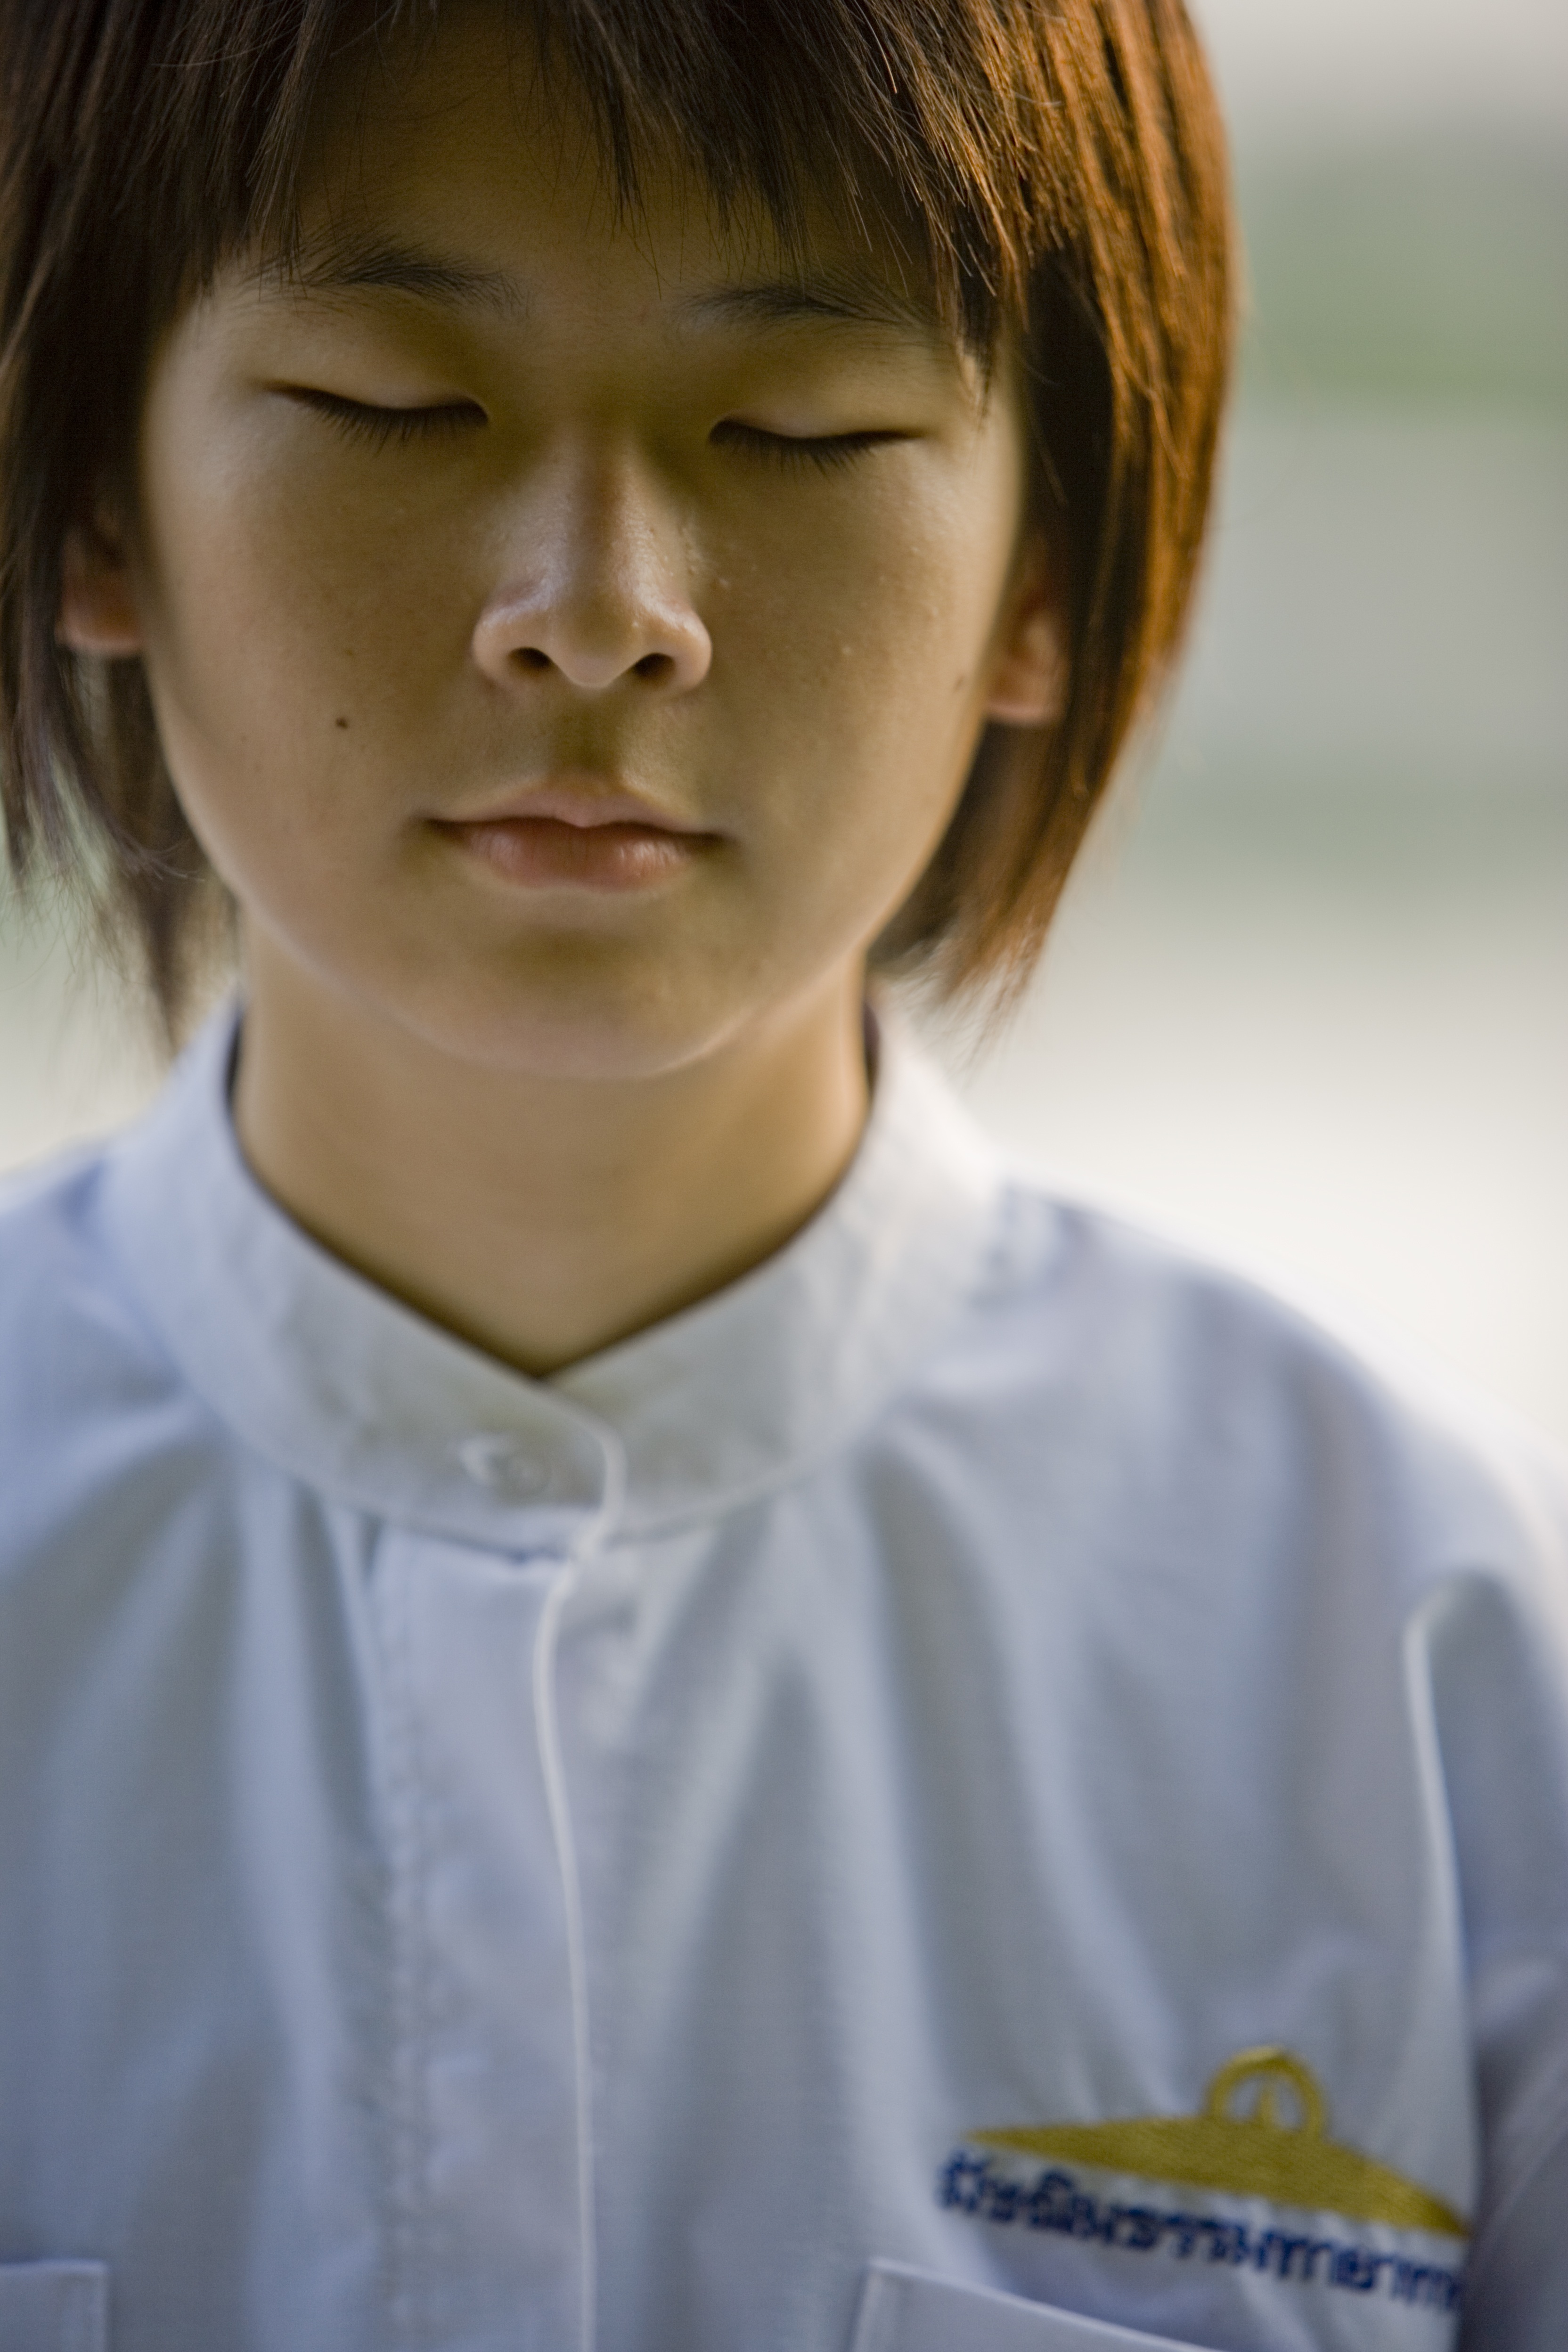
person, people, girl, hair, boy, male, portrait, model, young, meditate, buddhist, buddhism, asia, child, facial expression, hairstyle, thailand, face, nose, children, meditation, gold, temple, camp, eye, head, skin, million, school, thai, wat, buddhists, portrait photography, school girl, dhammakaya pagoda, phra dhammakaya, more than, budhas